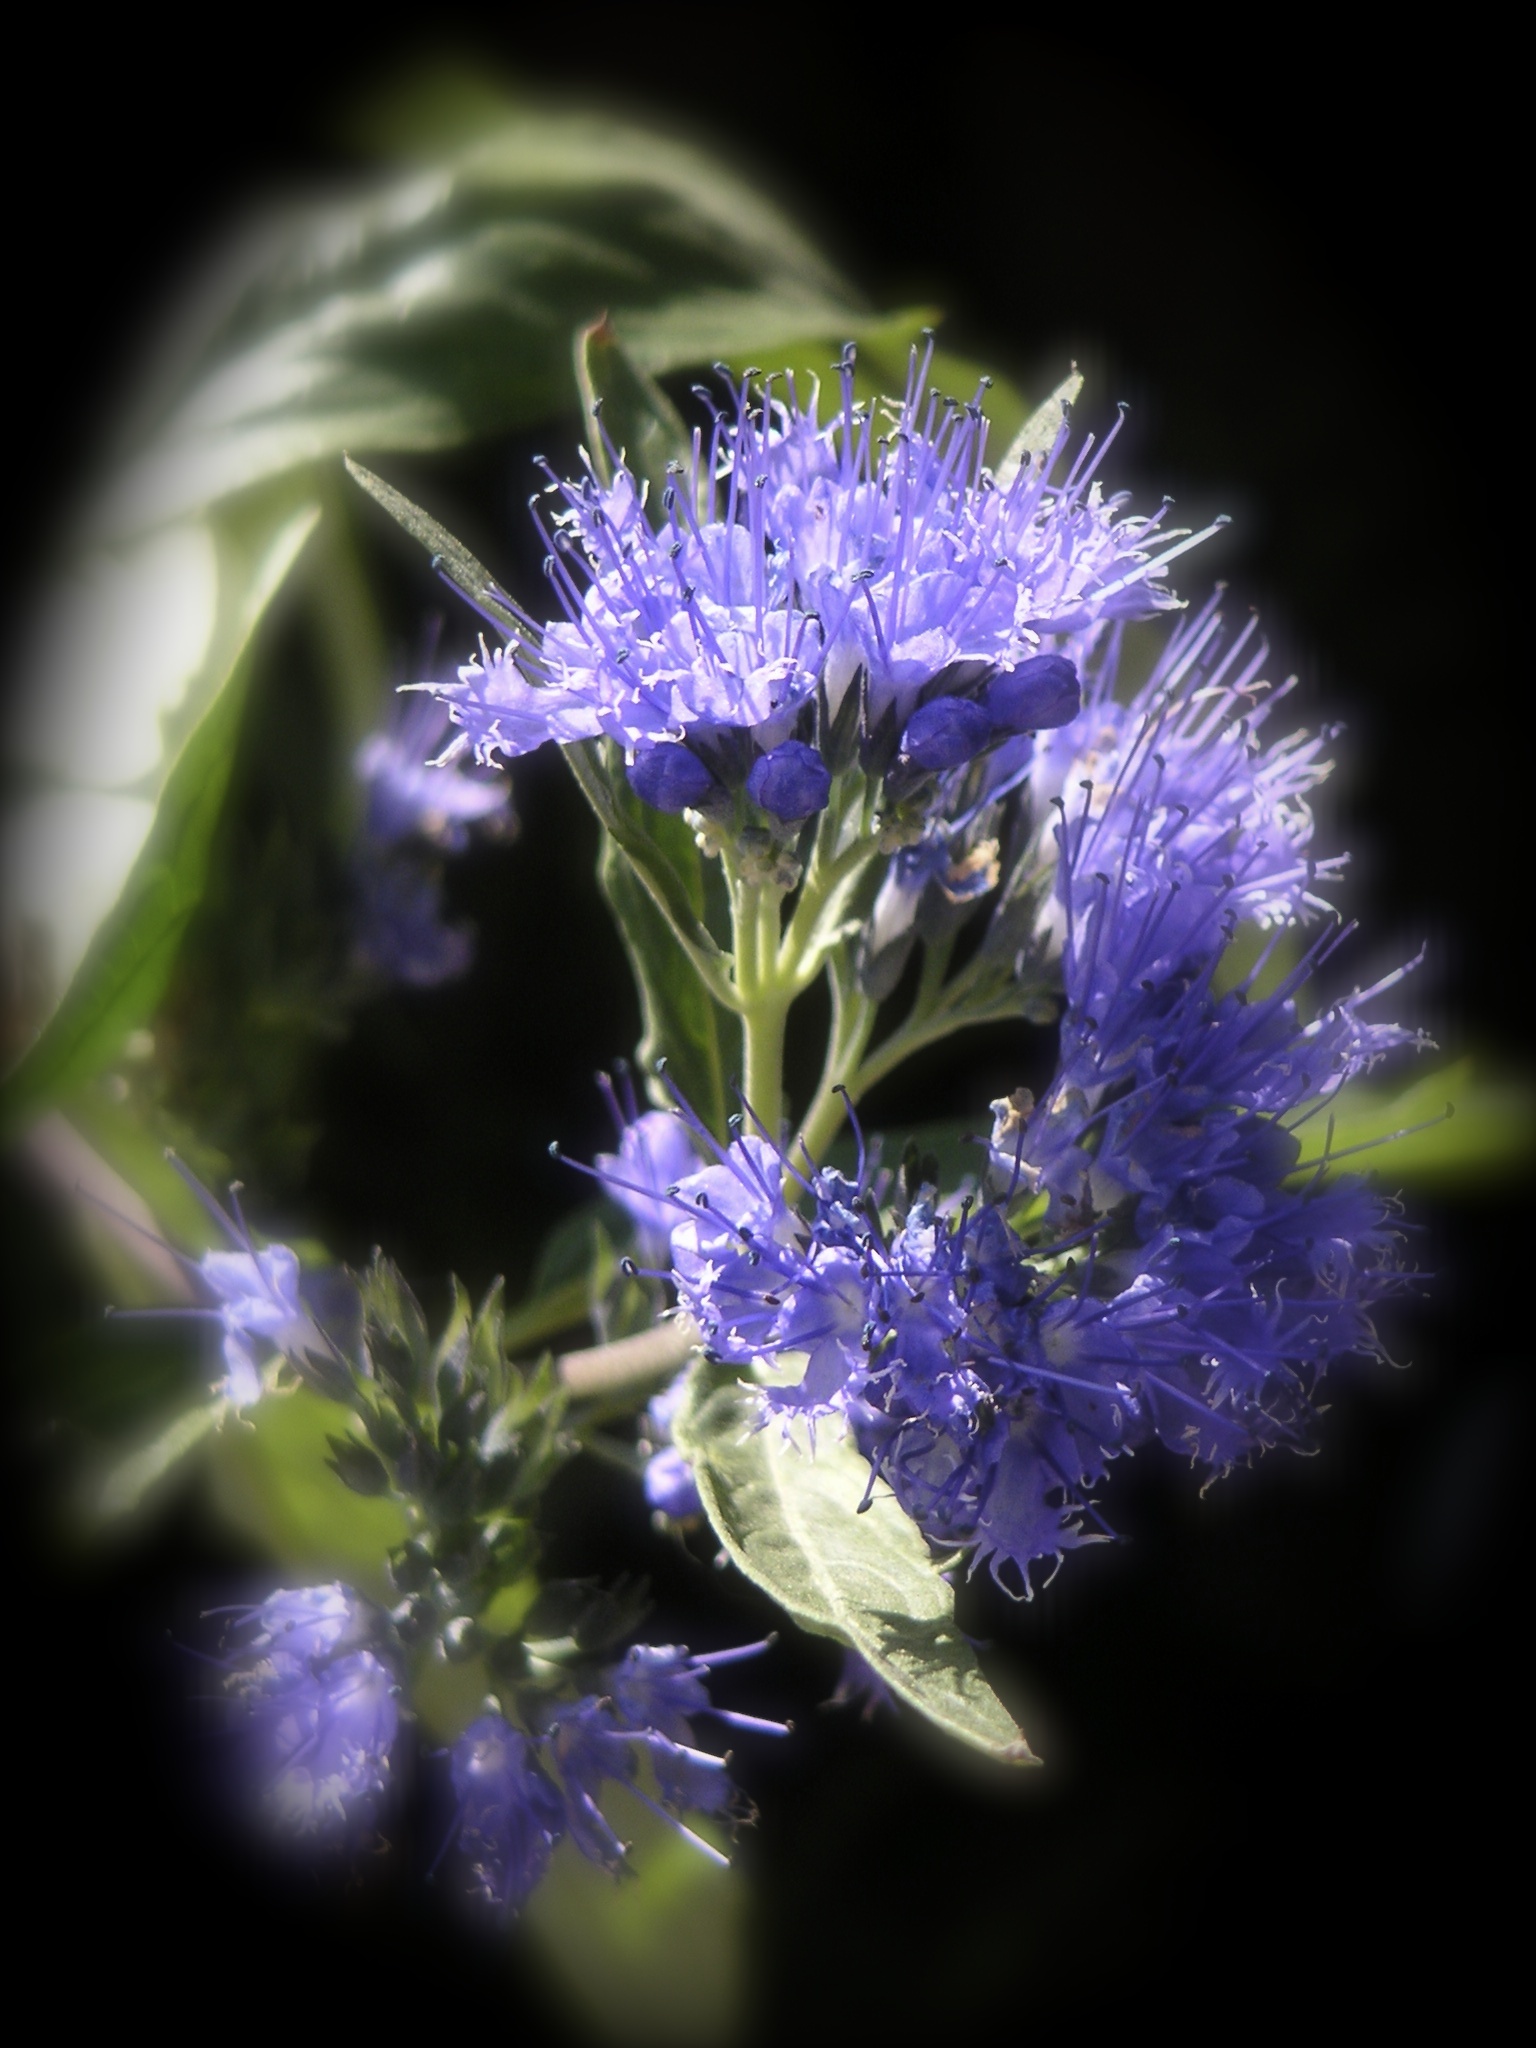
blossom, plant, flower, purple, petal, spice, herb, flora, lavender, wildflower, aromatic, medicinal plant, macro photography, culinary herbs, kitchen spice, kitchen herb, flowering plant, scented plant, garden spice plant, hyssop, ysopbl te, land plant, english lavender